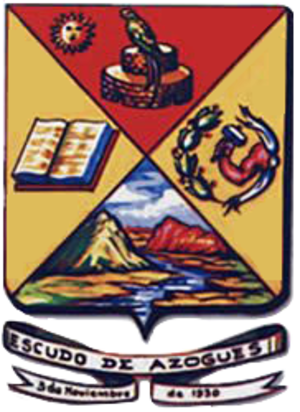
Azogues est une ville d'Équateur, chef-lieu du canton du même nom et capitale de la province de Cañar. Elle est située à 25 km au nord-est de Cuenca et à 287 km au sud de Quito. Sa population s'élevait à 33 848 habitants en 2010.